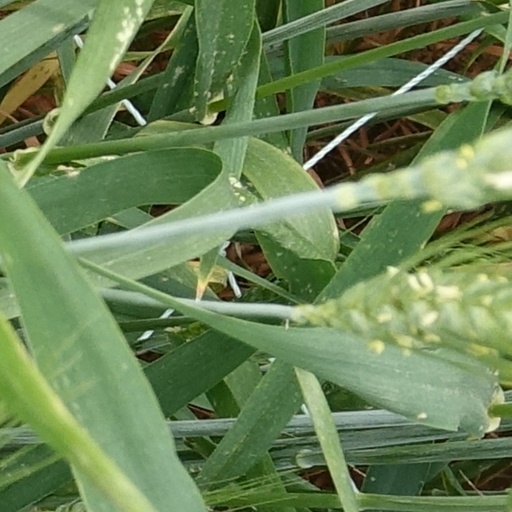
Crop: wheat